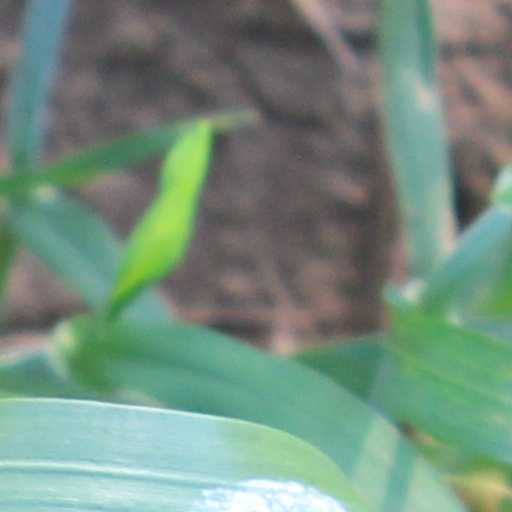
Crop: wheat